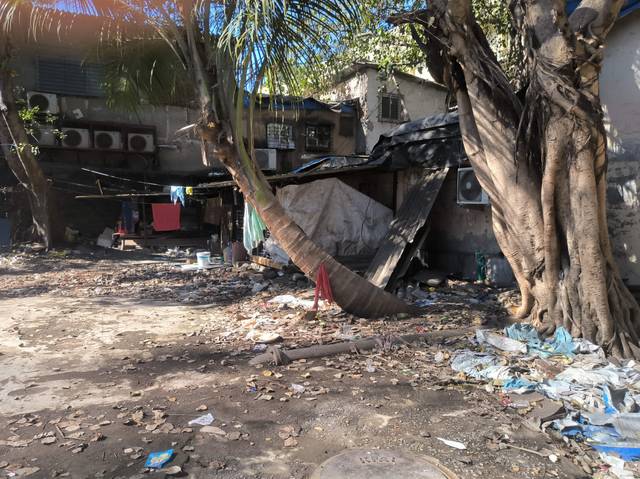
Region: India
Coordinates: 19.08, 72.912